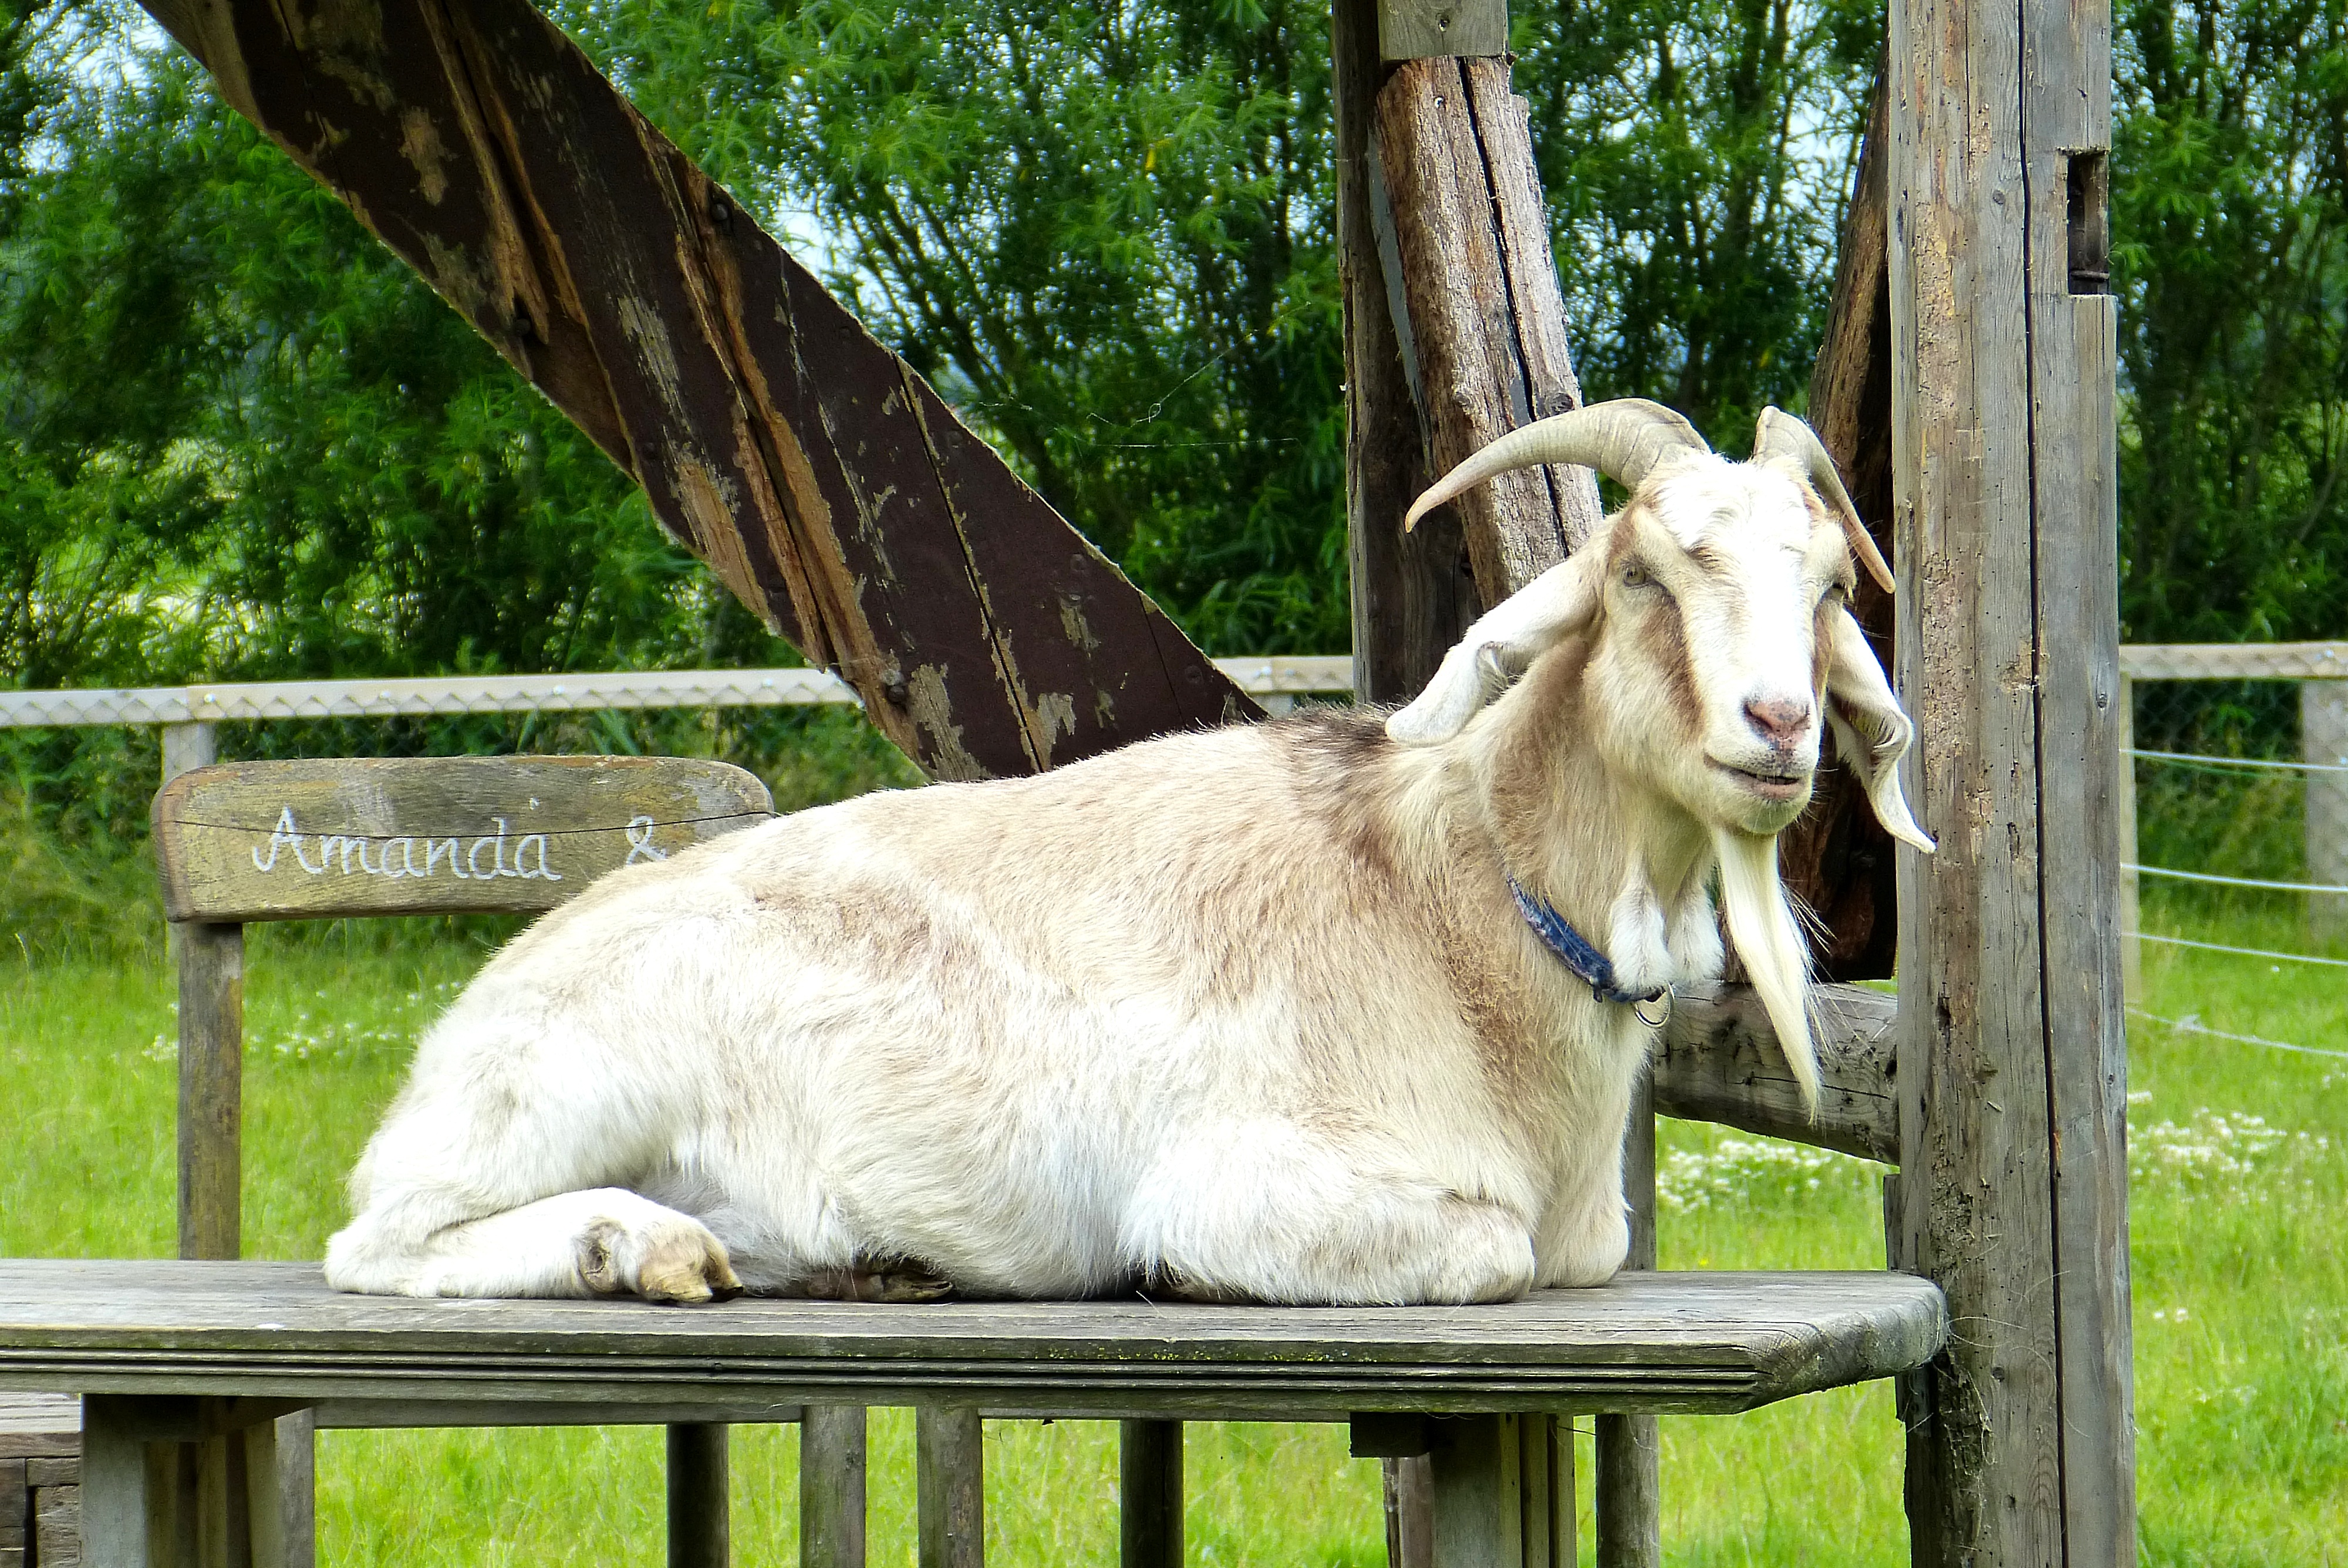
nature, grass, farm, chair, animal, goat, zoo, pasture, grazing, sheep, mammal, rest, wool, fauna, goats, beauty, serenity, horns, rural area, billy goat, stubbornness